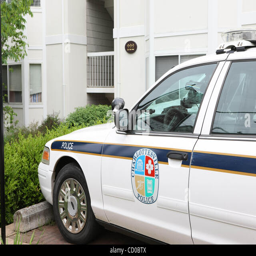
cars were parked outside the apartment building where educational institution campus